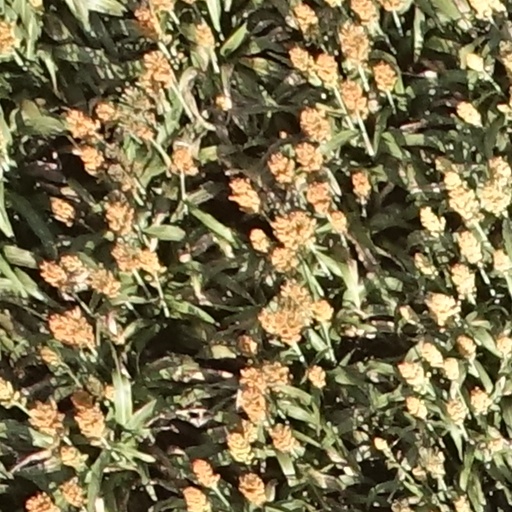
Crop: sorghum